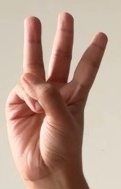
ASL sign: W